Potęgowo railway station

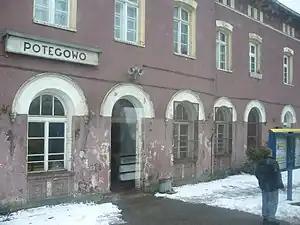

Potęgowo railway station is in Słupsk County in Poland. It is on the line between Gdańsk and Stargard.